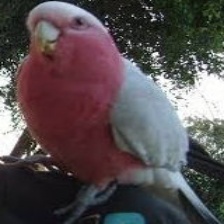
Species: ROSE BREASTED COCKATOO
Scientific name: EOLOPHUS ROSEICAPILLA
ImageNet parent category: sulphur-crested_cockatoo